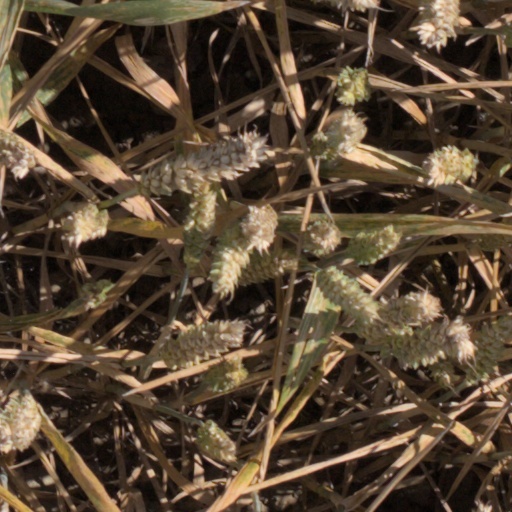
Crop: wheat